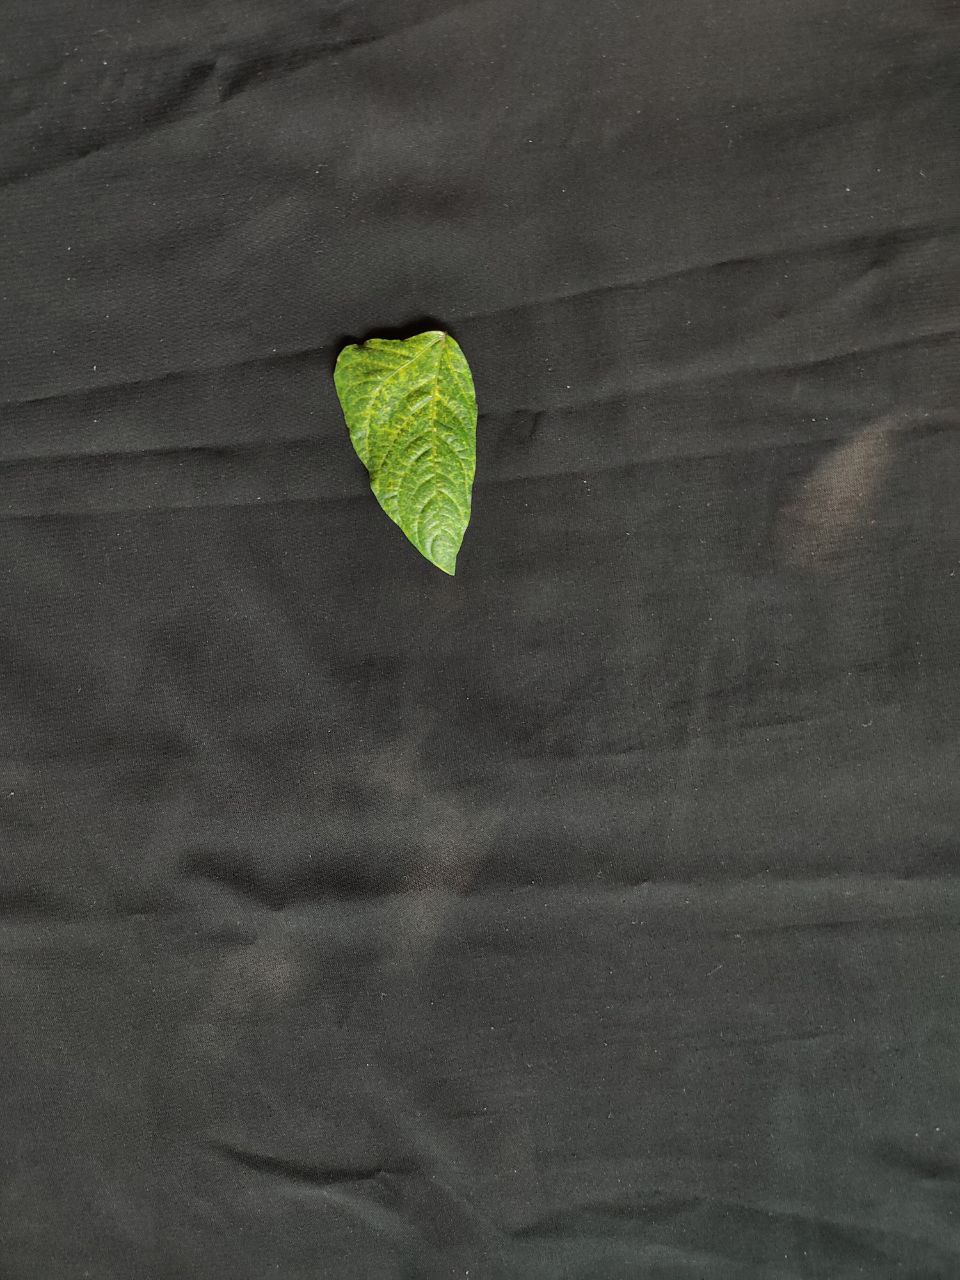
Crop: cowpea
Leaf condition: Mosaic Virus